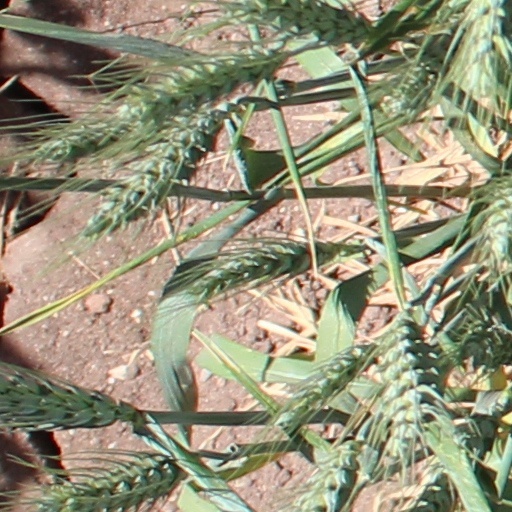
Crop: wheat